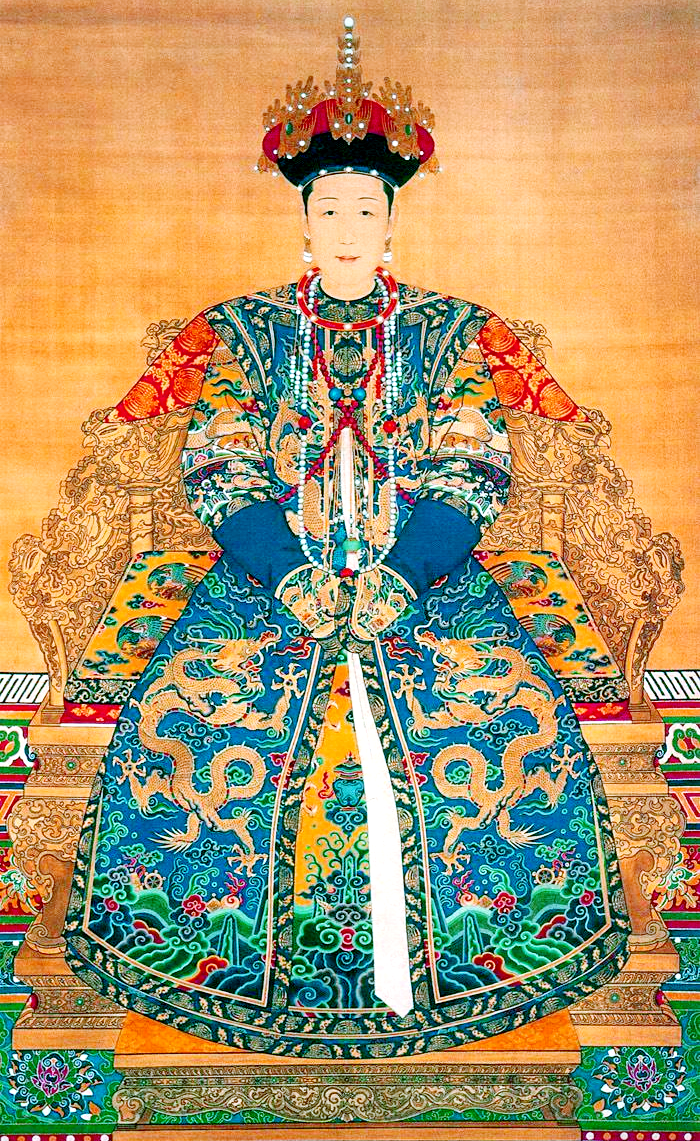
จักรพรรดินีเซี่ยวกงเหริน

จักรพรรดินีเซี่ยวกงเหริน (; ค.ศ. 1660-1723) เป็นพระมเหสีในจักรพรรดิคังซีแห่งราชวงศ์ชิง และพระราชชนนีพันปีหลวงในจักรพรรดิยงเจิ้ง
== พระราชประวัติ ==
จักรพรรดินีเซี่ยวกงเหริน ประสูติในราชสกุล ราชสกุล อูหย่า (乌雅) ในแมนจู พระนามเดิมส่วนพระองค์ไม่สามารถทราบได้ พระบิดาของพระนางทรงดำรงพระยศเป็นของเธอเป็น เว่ยอู่ (威武) ผู้บัญชาการทหารองครักษ์ (护军参领)
ในปี ค.ศ. 1678 พระนางมีพระประสูติกาล พระราชโอรสองค์ที่สี่ใน จักรพรรดิคังซี ซึ่งต่อมาคือ จักรพรรดิยงเจิ้ง หนึ่งปีต่อมาทรงได้รับการสถาปนาพระยศเป็น พระชายาเต๋อผิน (德嫔) และใน ค.ศ. 1681 พระชายาอูหย่ามีพระประสูติกาลพระโอรสอีกและได้เลื่อนพระยศเป็นพระมเหสีเต๋อเฟย (德妃) ในปีต่อมาอีกห้าปีถัดไปพระนางอูหย่ามีพระประสูติกาลพระธิดาอีกสามพระองค์และพระโอรสองค์สุดท้ายในพระนางใน ค.ศ. 1688 และต่อมาเมื่อจักรพรรดิคังซีเสด็จสวรรคตในปี ค.ศ. 1722 พระราชโอรสองค์ที่สี่ของพระนางทรงได้เสวยราชย์สมบัติต่อมาเป็นจักรพรรดิยงเจิ้ง ทรงสถาปนาพระมเหสีอูหย่า ขึ้นเป็น จักรพรรดินีเหรินโซ่ว พระพันปีหลวง (仁寿皇太后)
จักรพรรดินีเหรินโซ่วประชวรและสิ้นพระชนม์ในปี ค.ศ. 1723 หนึ่งปีหลังจากการสวรรคตของจักรพรรดิคังซี และเกิดข่าวลือทั่วไปในจีนว่า พระพันปีหลวงทรงอยากเสด็จติดตามพระราชสวามีเสด็จไปยังปรโลก (หมายถึงทรงอยากทำอัตวินิบาตกรรมตามพระราชสวามีไป) แต่จักรพรรดิยงเจิ้งทรงไม่อนุญาตและห้ามโดยเด็ดขาด หลังจากนั้นพระนางทรงพระประชวรอยู่บ่อย ๆ และทรงปฏิเสธการรักษาทางการแพทย์ ในที่สุดก็ทรงทิวงคตเมื่อพระชันษา 64 ปี พระศพของพระนาง ถูกฝังอยู่ในสุสาน จิงหลิง (景陵) ในสุสานราชวงศ์ชิงตะวันออก และทรงได้การสถาปนาพระยศหลังสิ้นพระชนม์ว่า จักรพรรดินีเซี่ยวกงเหริน
== พระราชโอรสและพระธิดา ==
* จักรพรรดิยงเจิ้ง|องค์ชายอิ้นเจิง ( 胤禛) .
* องค์ชายอินโซ่ว (胤祚; 1680-1685)
* พระราชธิดาไม่ทราบพระนาม พระธิดาองค์ที่เจ็ดในจักรพรรดิคังซี ทรงสิ้นพระชนม์ตั้งแต่ทรงพระเยาว์ (1682)
* พระราชธิดากู้หรุน เหวินเซียน (固伦温宪公主; 1683-1702)
* พระราชธิดาไม่ทราบพระนาม พระธิดาองค์ที่สิบสองในในจักรพรรดิคังซี (1686-1697)
* องค์ชายอินตี
* อิ้นถี|องค์ชายอิ้นที
== อ้างอิง ==
หมวดหมู่:บุคคลที่เกิดในปี พ.ศ. 2203
หมวดหมู่:จักรพรรดินีราชวงศ์ชิง